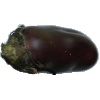
Label: eggplant